Six Flags Great America

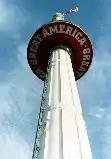
Sky Trek Tower was added in 1977.

Veteran theme park designer Randall Duell was the leader of the design team for the park, who created two nearly identical plans for the Gurnee park and its sister park in Santa Clara, California. With an overarching Americana theme in mind, Marriott's designers traveled across the country, observing styles and collecting artifacts to help inform an authentic atmosphere.